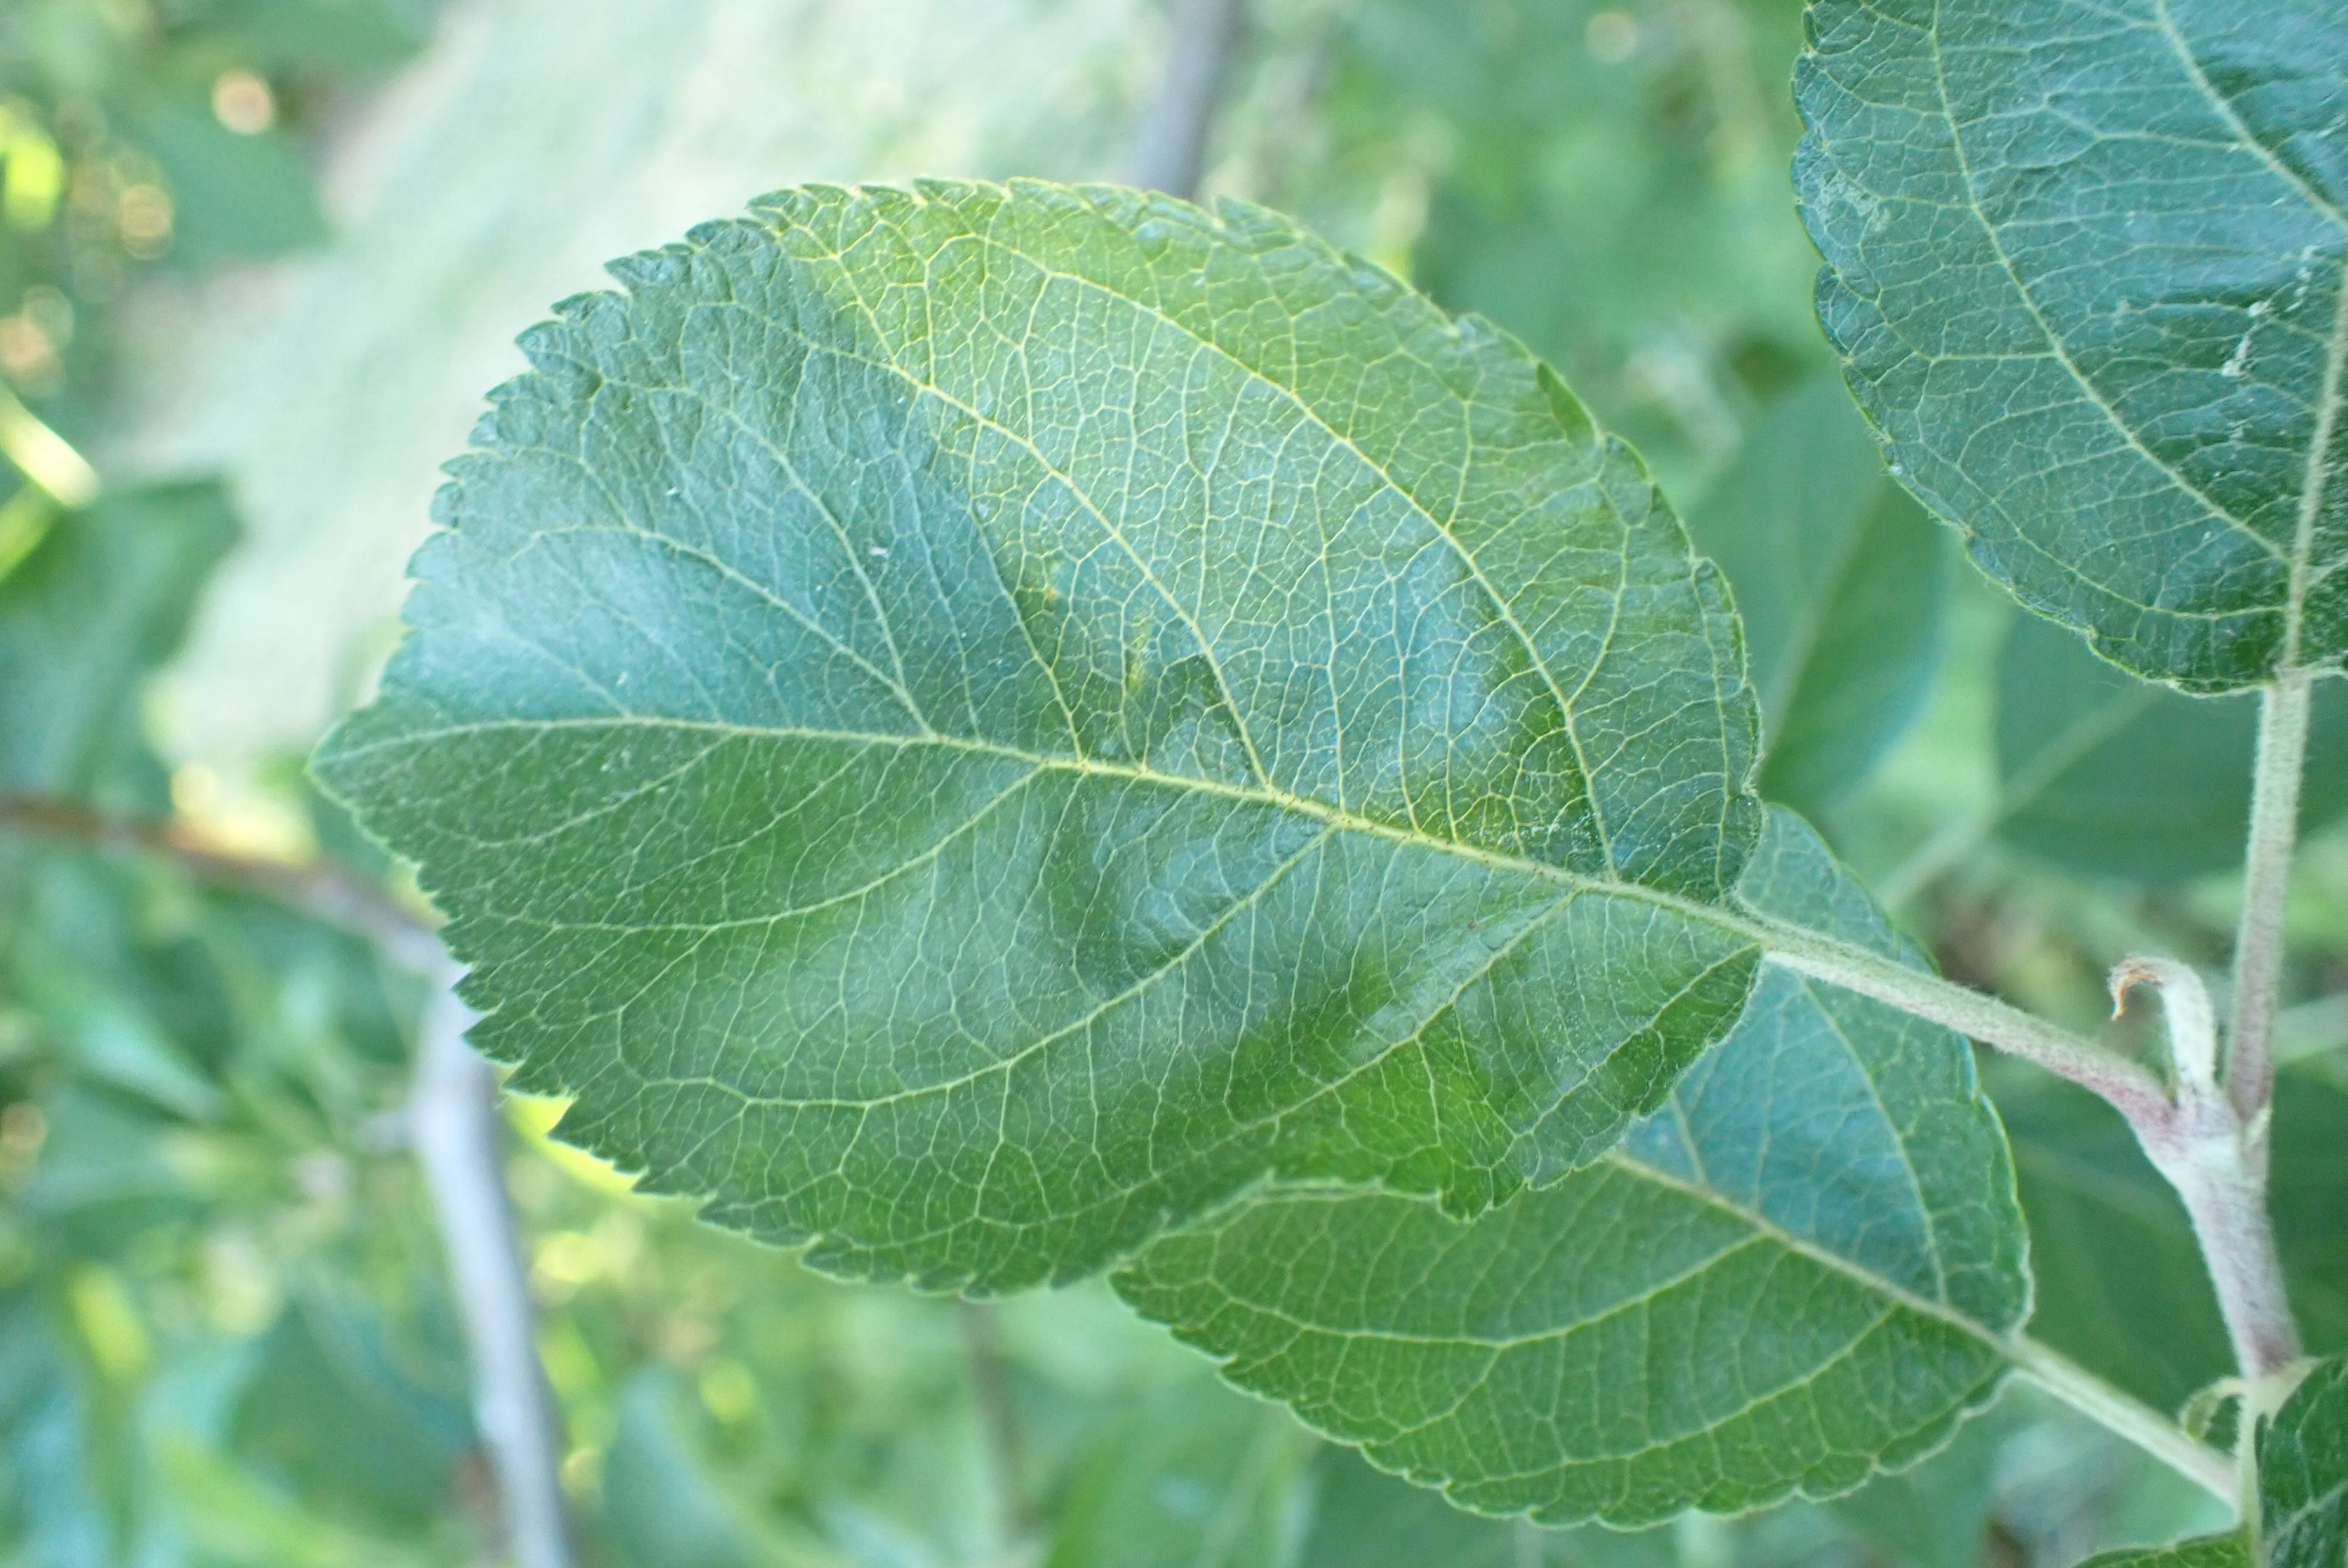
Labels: healthy